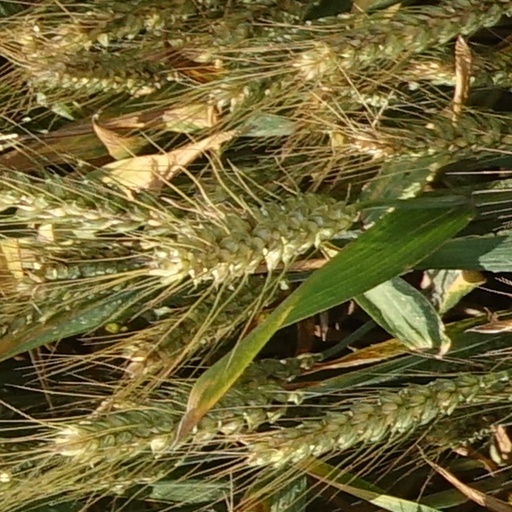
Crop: wheat